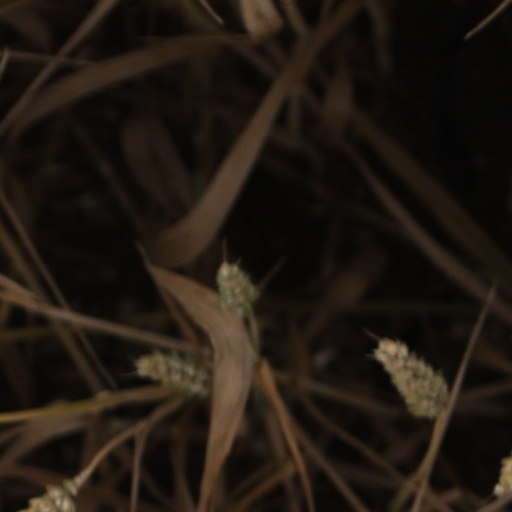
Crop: wheat